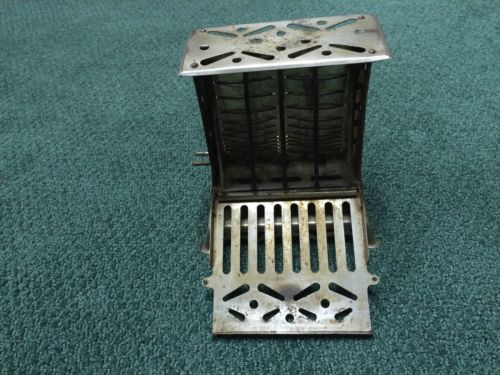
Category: toaster